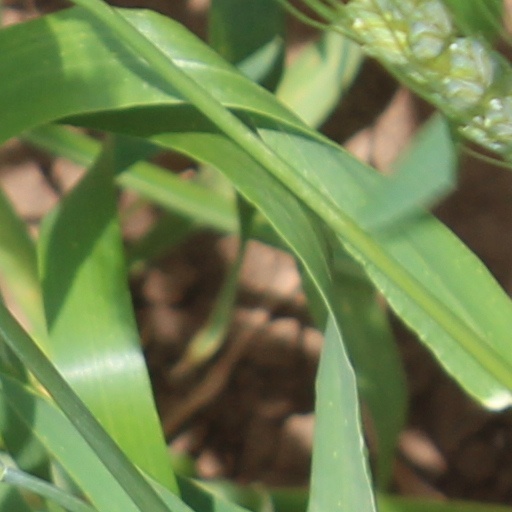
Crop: wheat